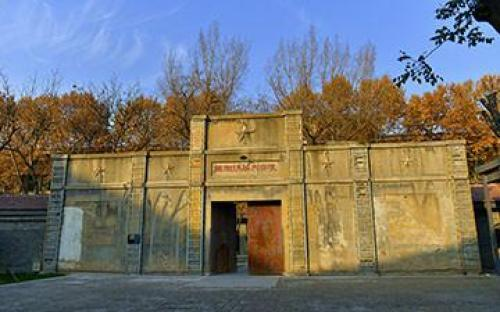
地标名称：大华1935
所在城市：西安市·新城区